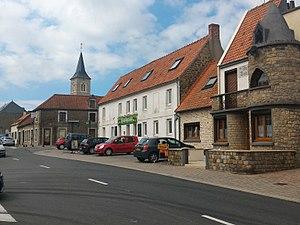
Avenue de la Forêt, La Capelle-lès-Boulogne, Pas-de-Calais
La Capelle-lès-Boulogne, aussi appelée simplement La Capelle, est une commune française située dans le département du Pas-de-Calais en région Hauts-de-France.